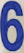
Number: 6